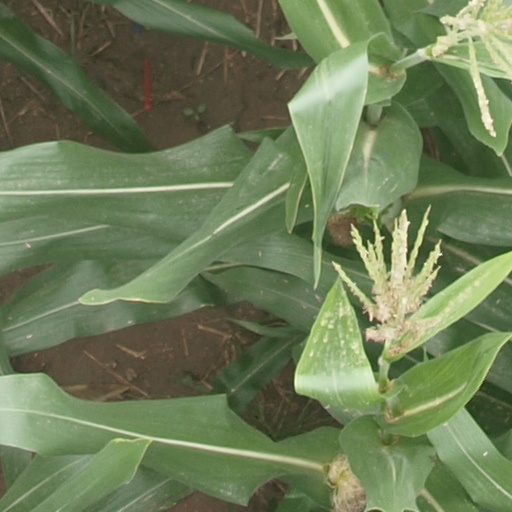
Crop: maize; corn